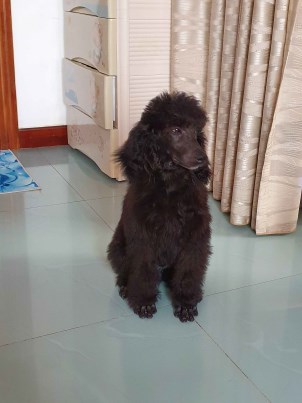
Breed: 2925-n000114-toy_poodle